Sujata (actress)

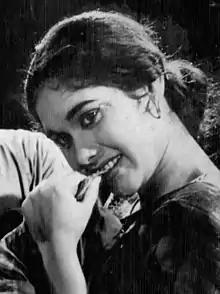
Sujata in the 1967 film "Aina Obo Shishta"

Salma Begum Sujata (born Tandra Majumder), known mononymously as Sujata, is a retired Bangladeshi film actress. She is best known for her role in "Rupban" (1965) as Rupban Konna. She was awarded Bangladesh National Film Award for Lifetime Achievement in 2017 and Ekushey Padak in 2021.